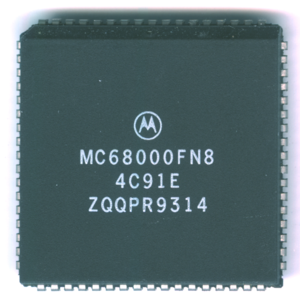
En informatique et électronique, on appelle informellement Motorola 680x0 ou M68k ou 68k, la famille de microprocesseurs CISC compatibles avec l'architecture du Motorola 68000 : les principaux membres étant les Motorola 68000, 68020, 68030, 68040 et 68060. Dans les années 1980, cette famille était souvent comparée à la famille x86 d'Intel et considérée comme concurrente.